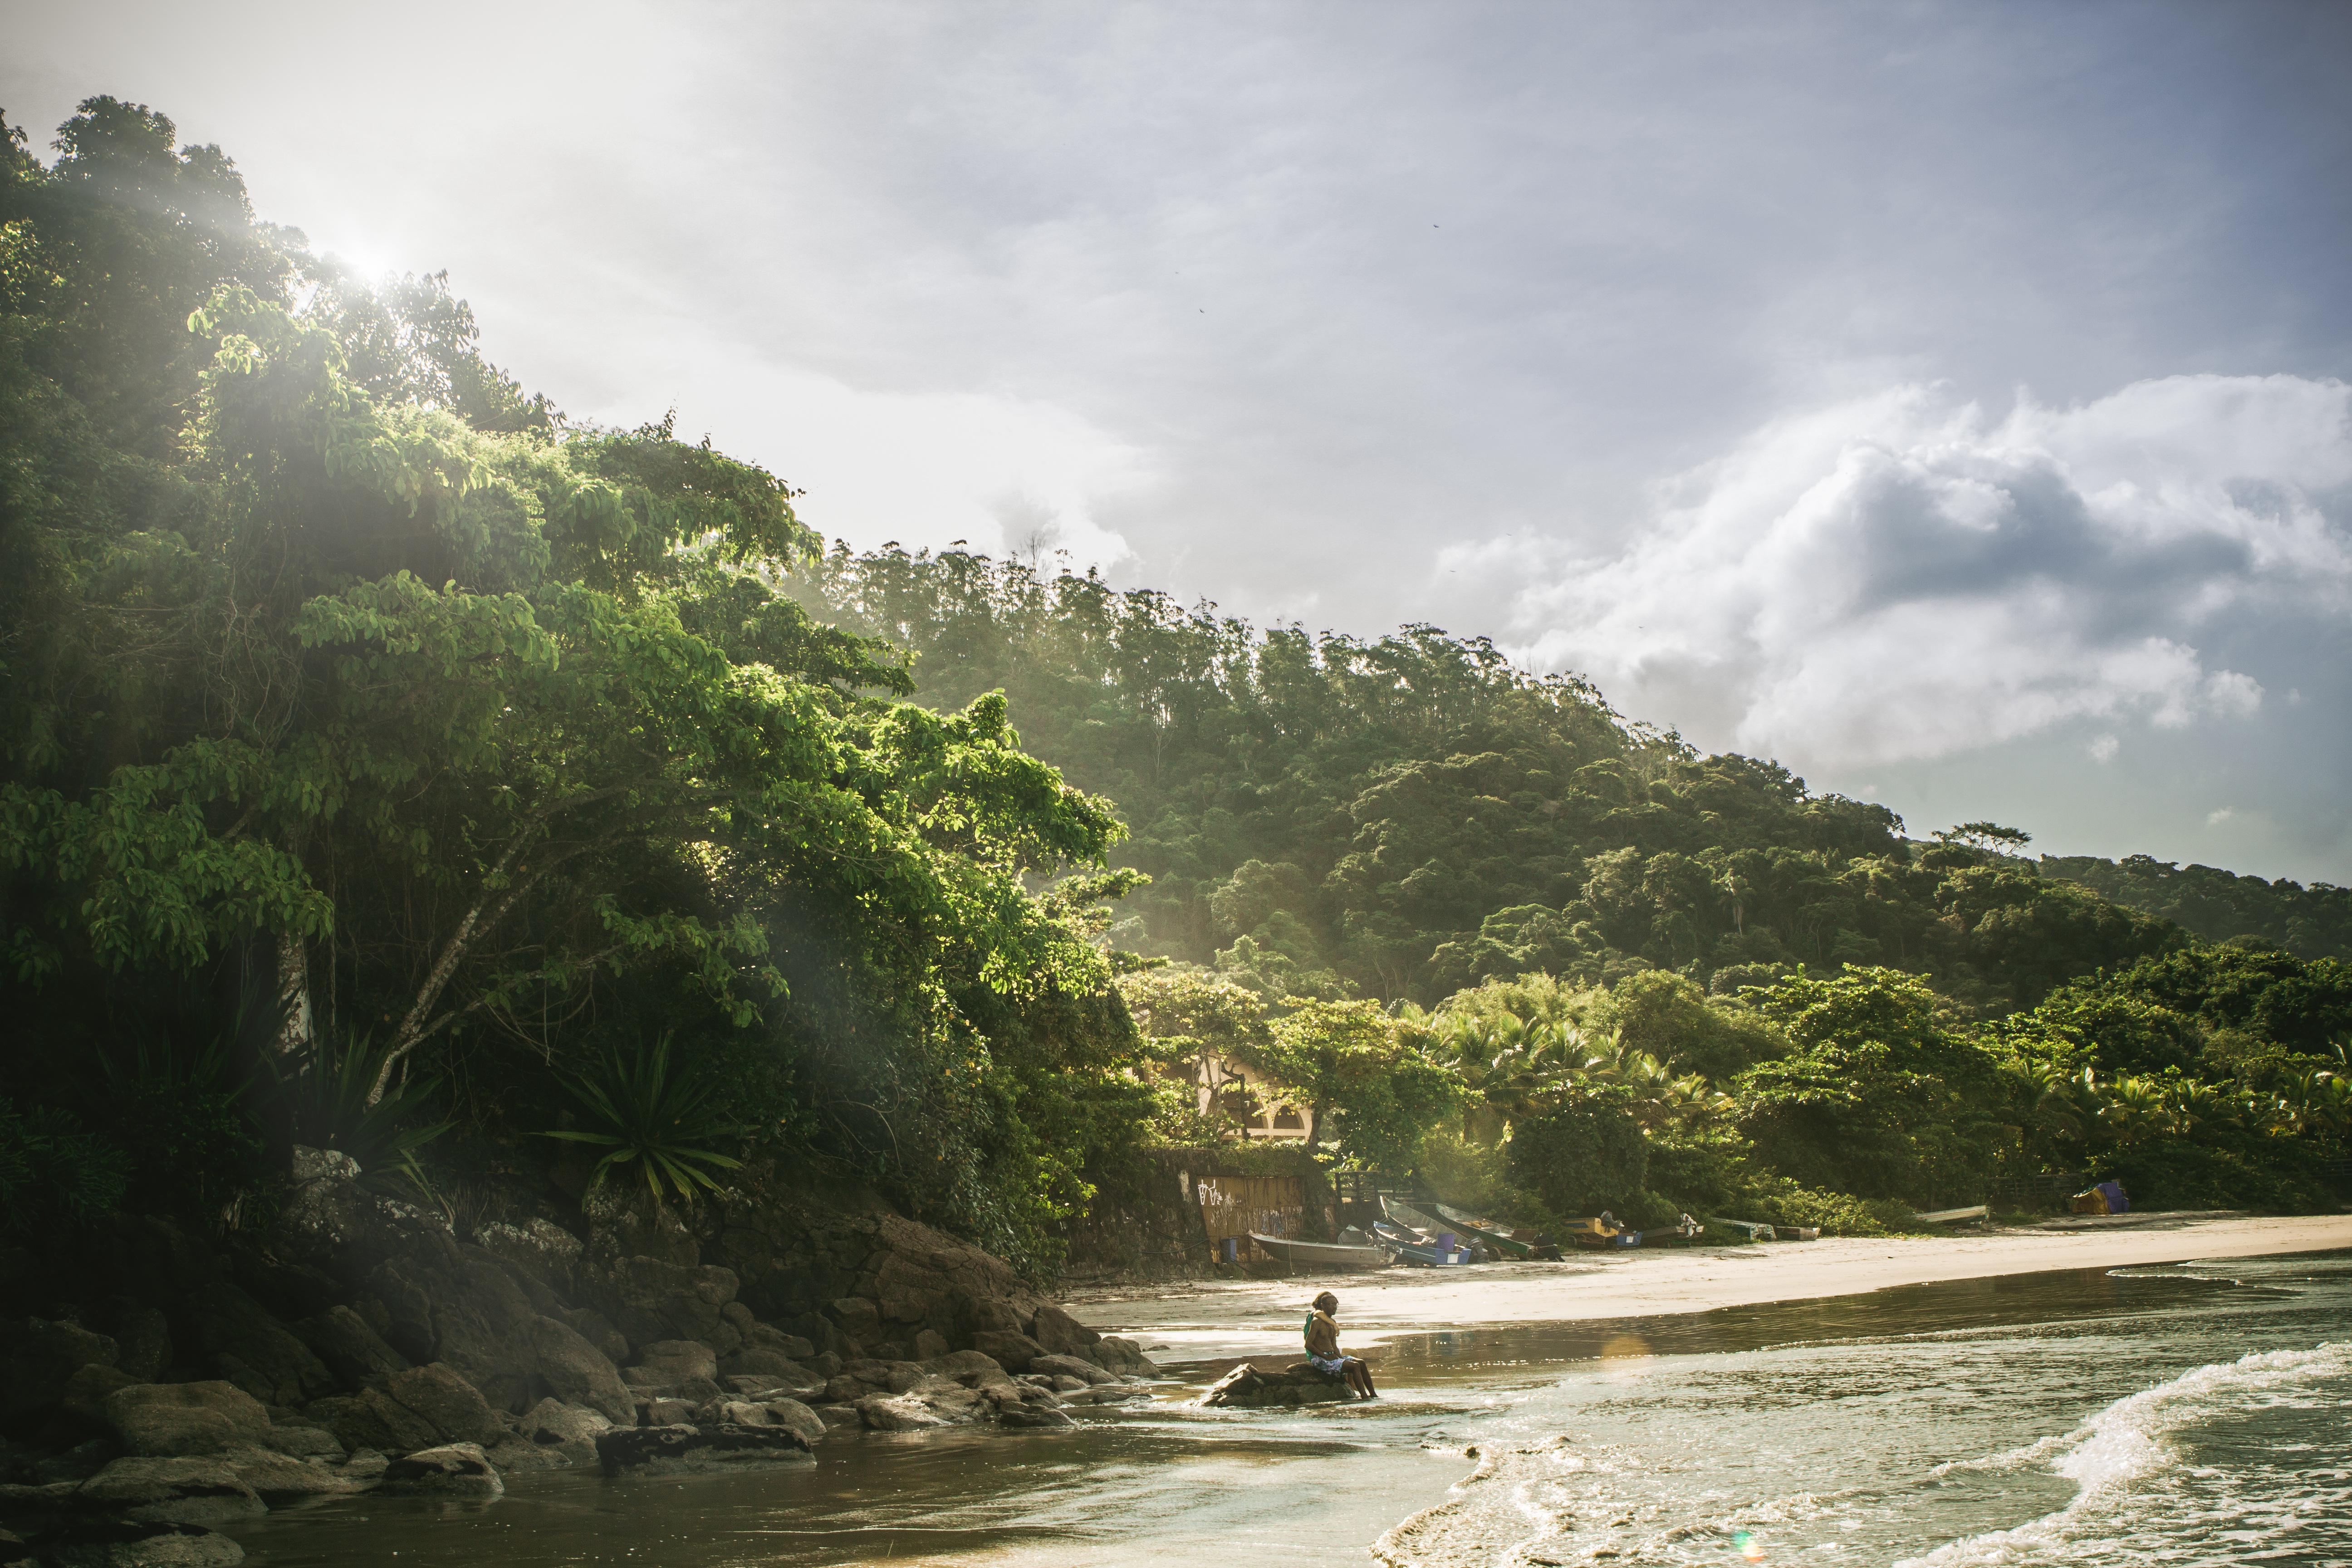
beach, landscape, sea, coast, tree, water, nature, forest, ocean, cloud, river, foilage, body of water, landform, geographical feature, atmospheric phenomenon